Francisco Agustín y Grande

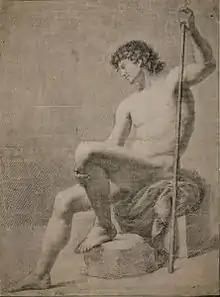
"Nu masculí" (1780) MNAC.

Francisco Agustín y Grande (1753–1800) was a Spanish painter of the Neoclassic style. He was born in Barcelona. He studied in Rome under Anton Raphael Mengs, and returned to become the director of a school of design in Cordoba. In 1799, he became a member for the Royal Academy of San Fernando in Madrid. He mainly produced devotional paintings for churches in Cordoba.